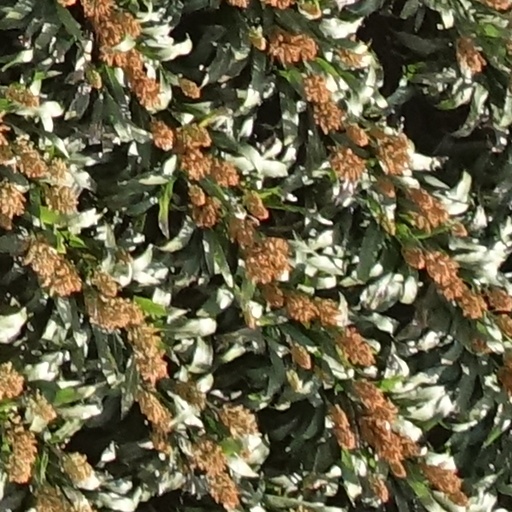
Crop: sorghum